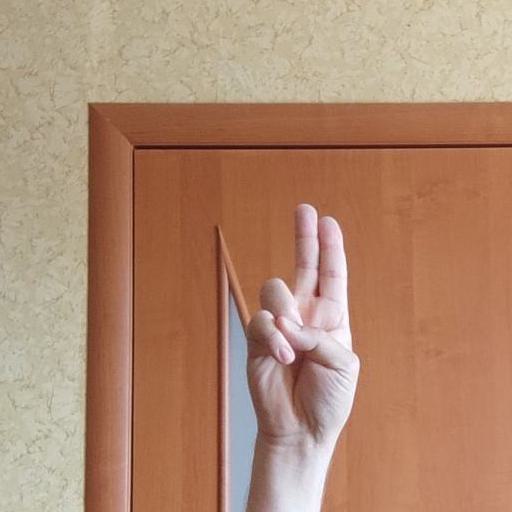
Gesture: two_up